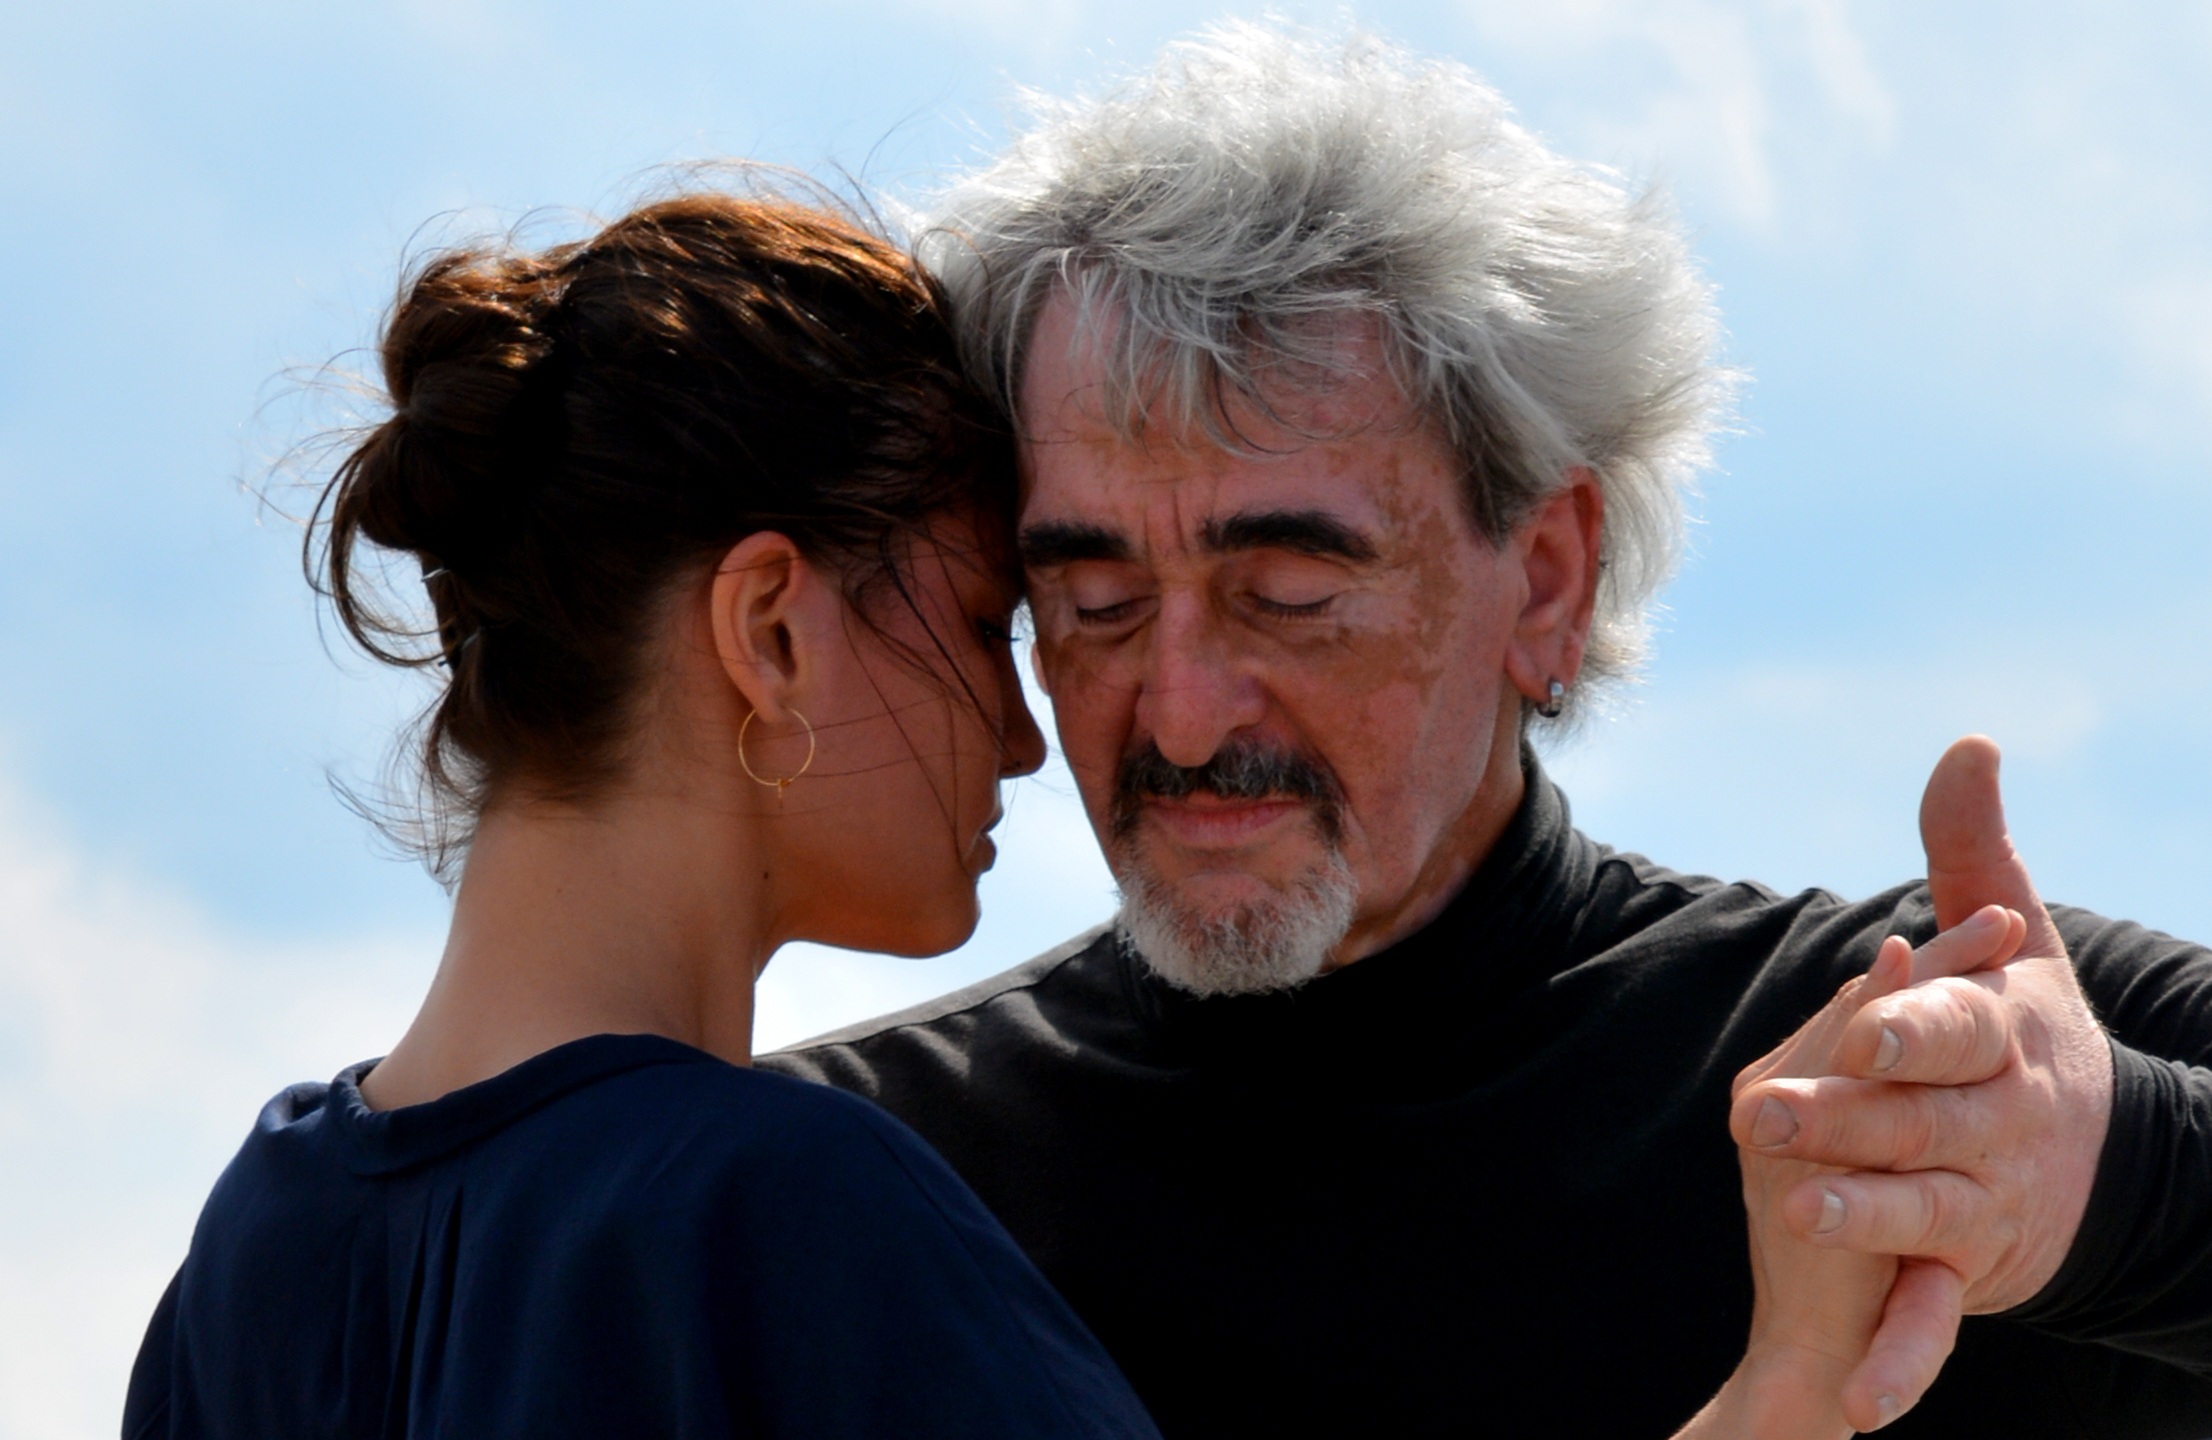
sport, tango, dance, festival, argentino, hamburg, openair, public room, tango argentino, natural light, out, dance style, sensual